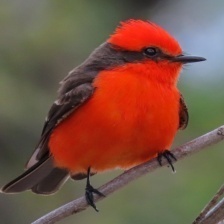
Species: VERMILION FLYCATHER
Scientific name: PYROCEPHALUS OBSCURUS